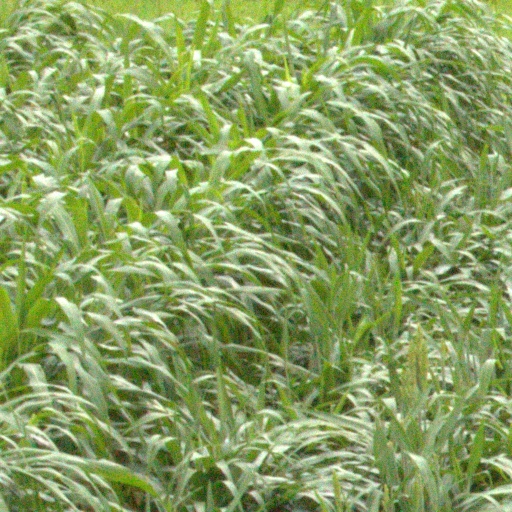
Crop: sorghum